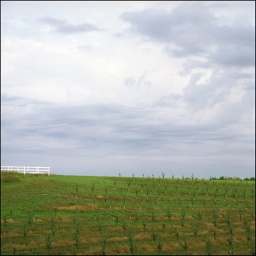
A newly planted cherry orchard, and a white fence on the horizon, on the Leelanau peninsula, near Nothport, Mi., Oct. 2005